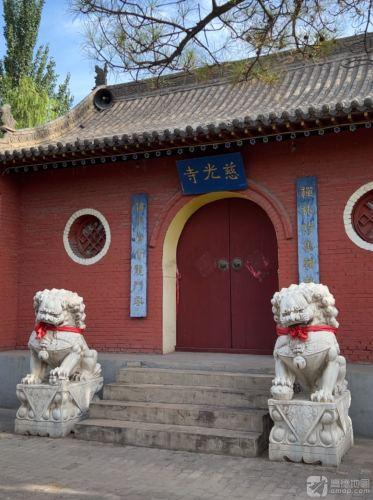
地标名称：慈光寺
所在城市：大同市·云冈区